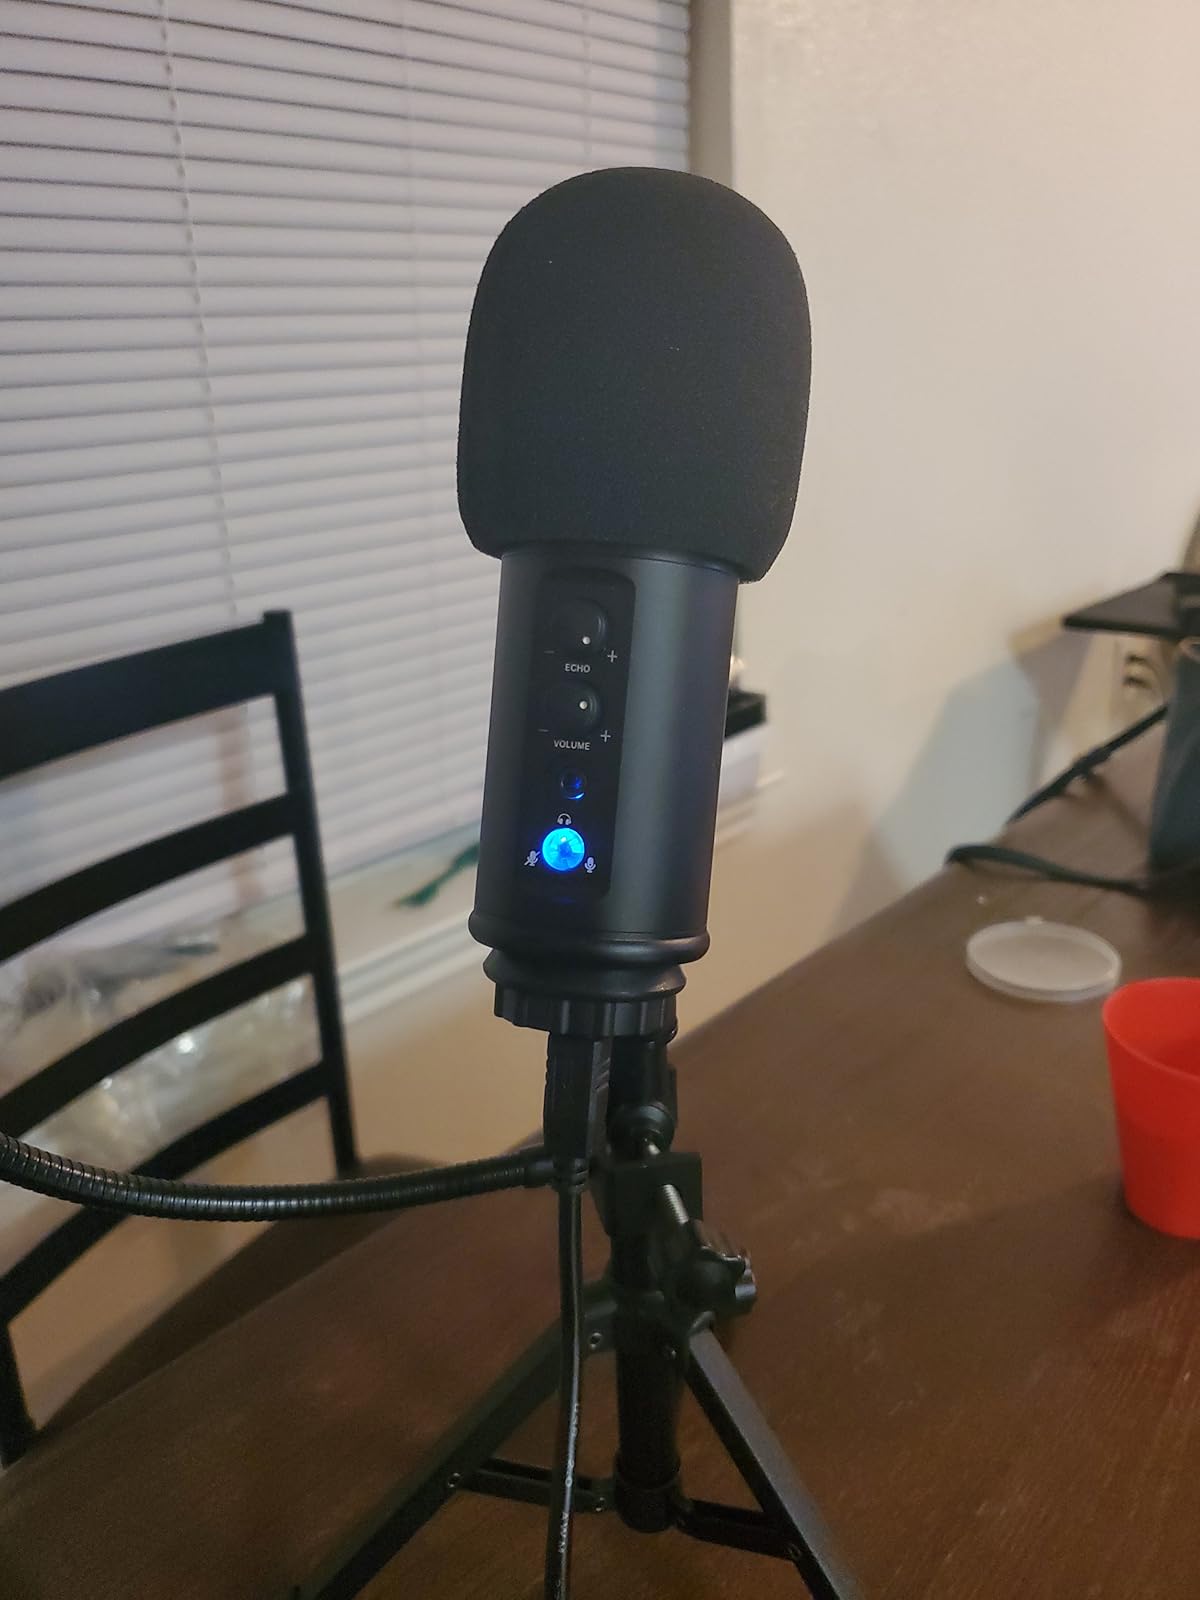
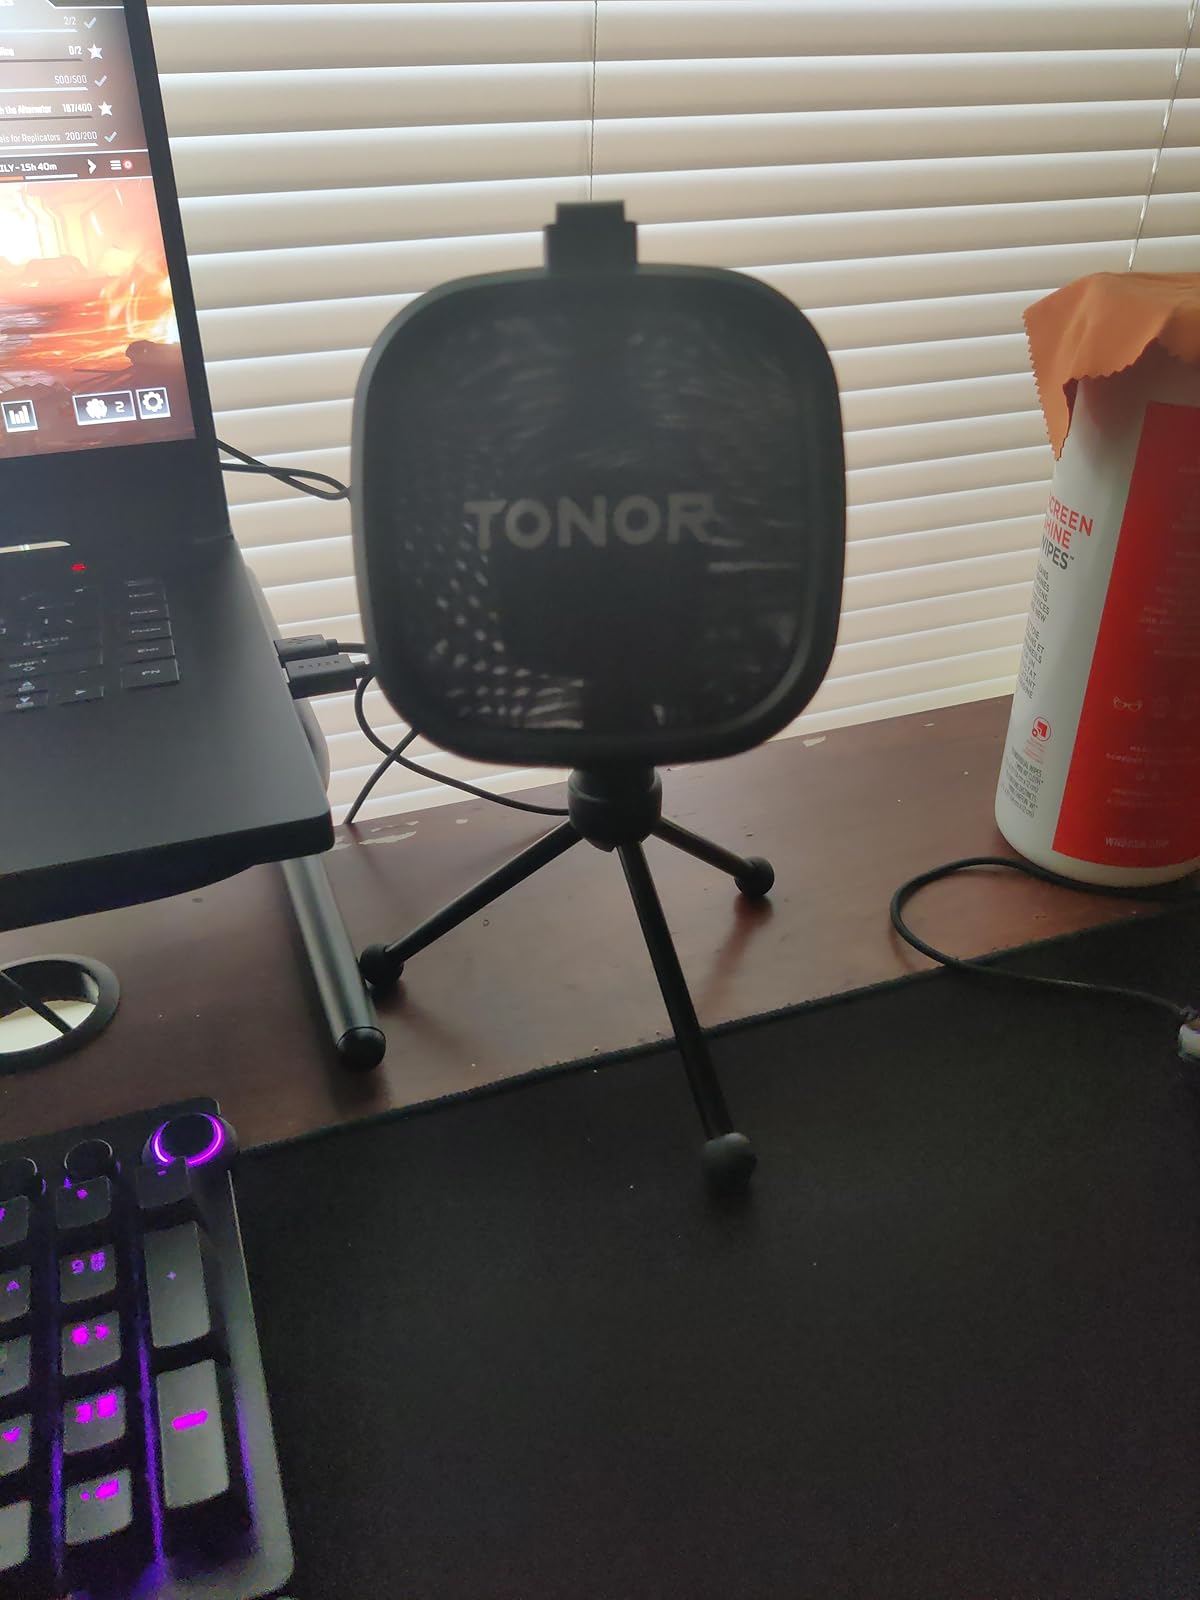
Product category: microphone
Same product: no